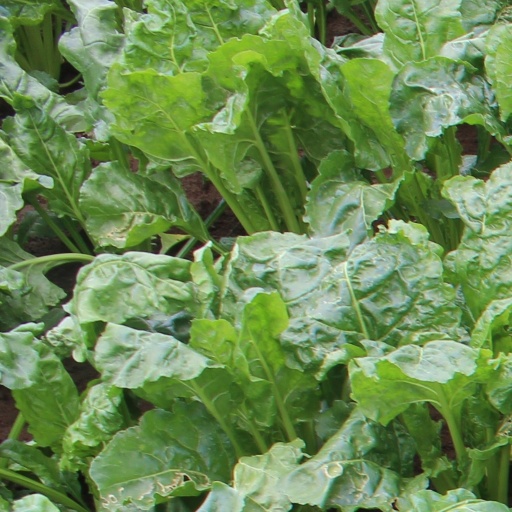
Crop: sugar beet